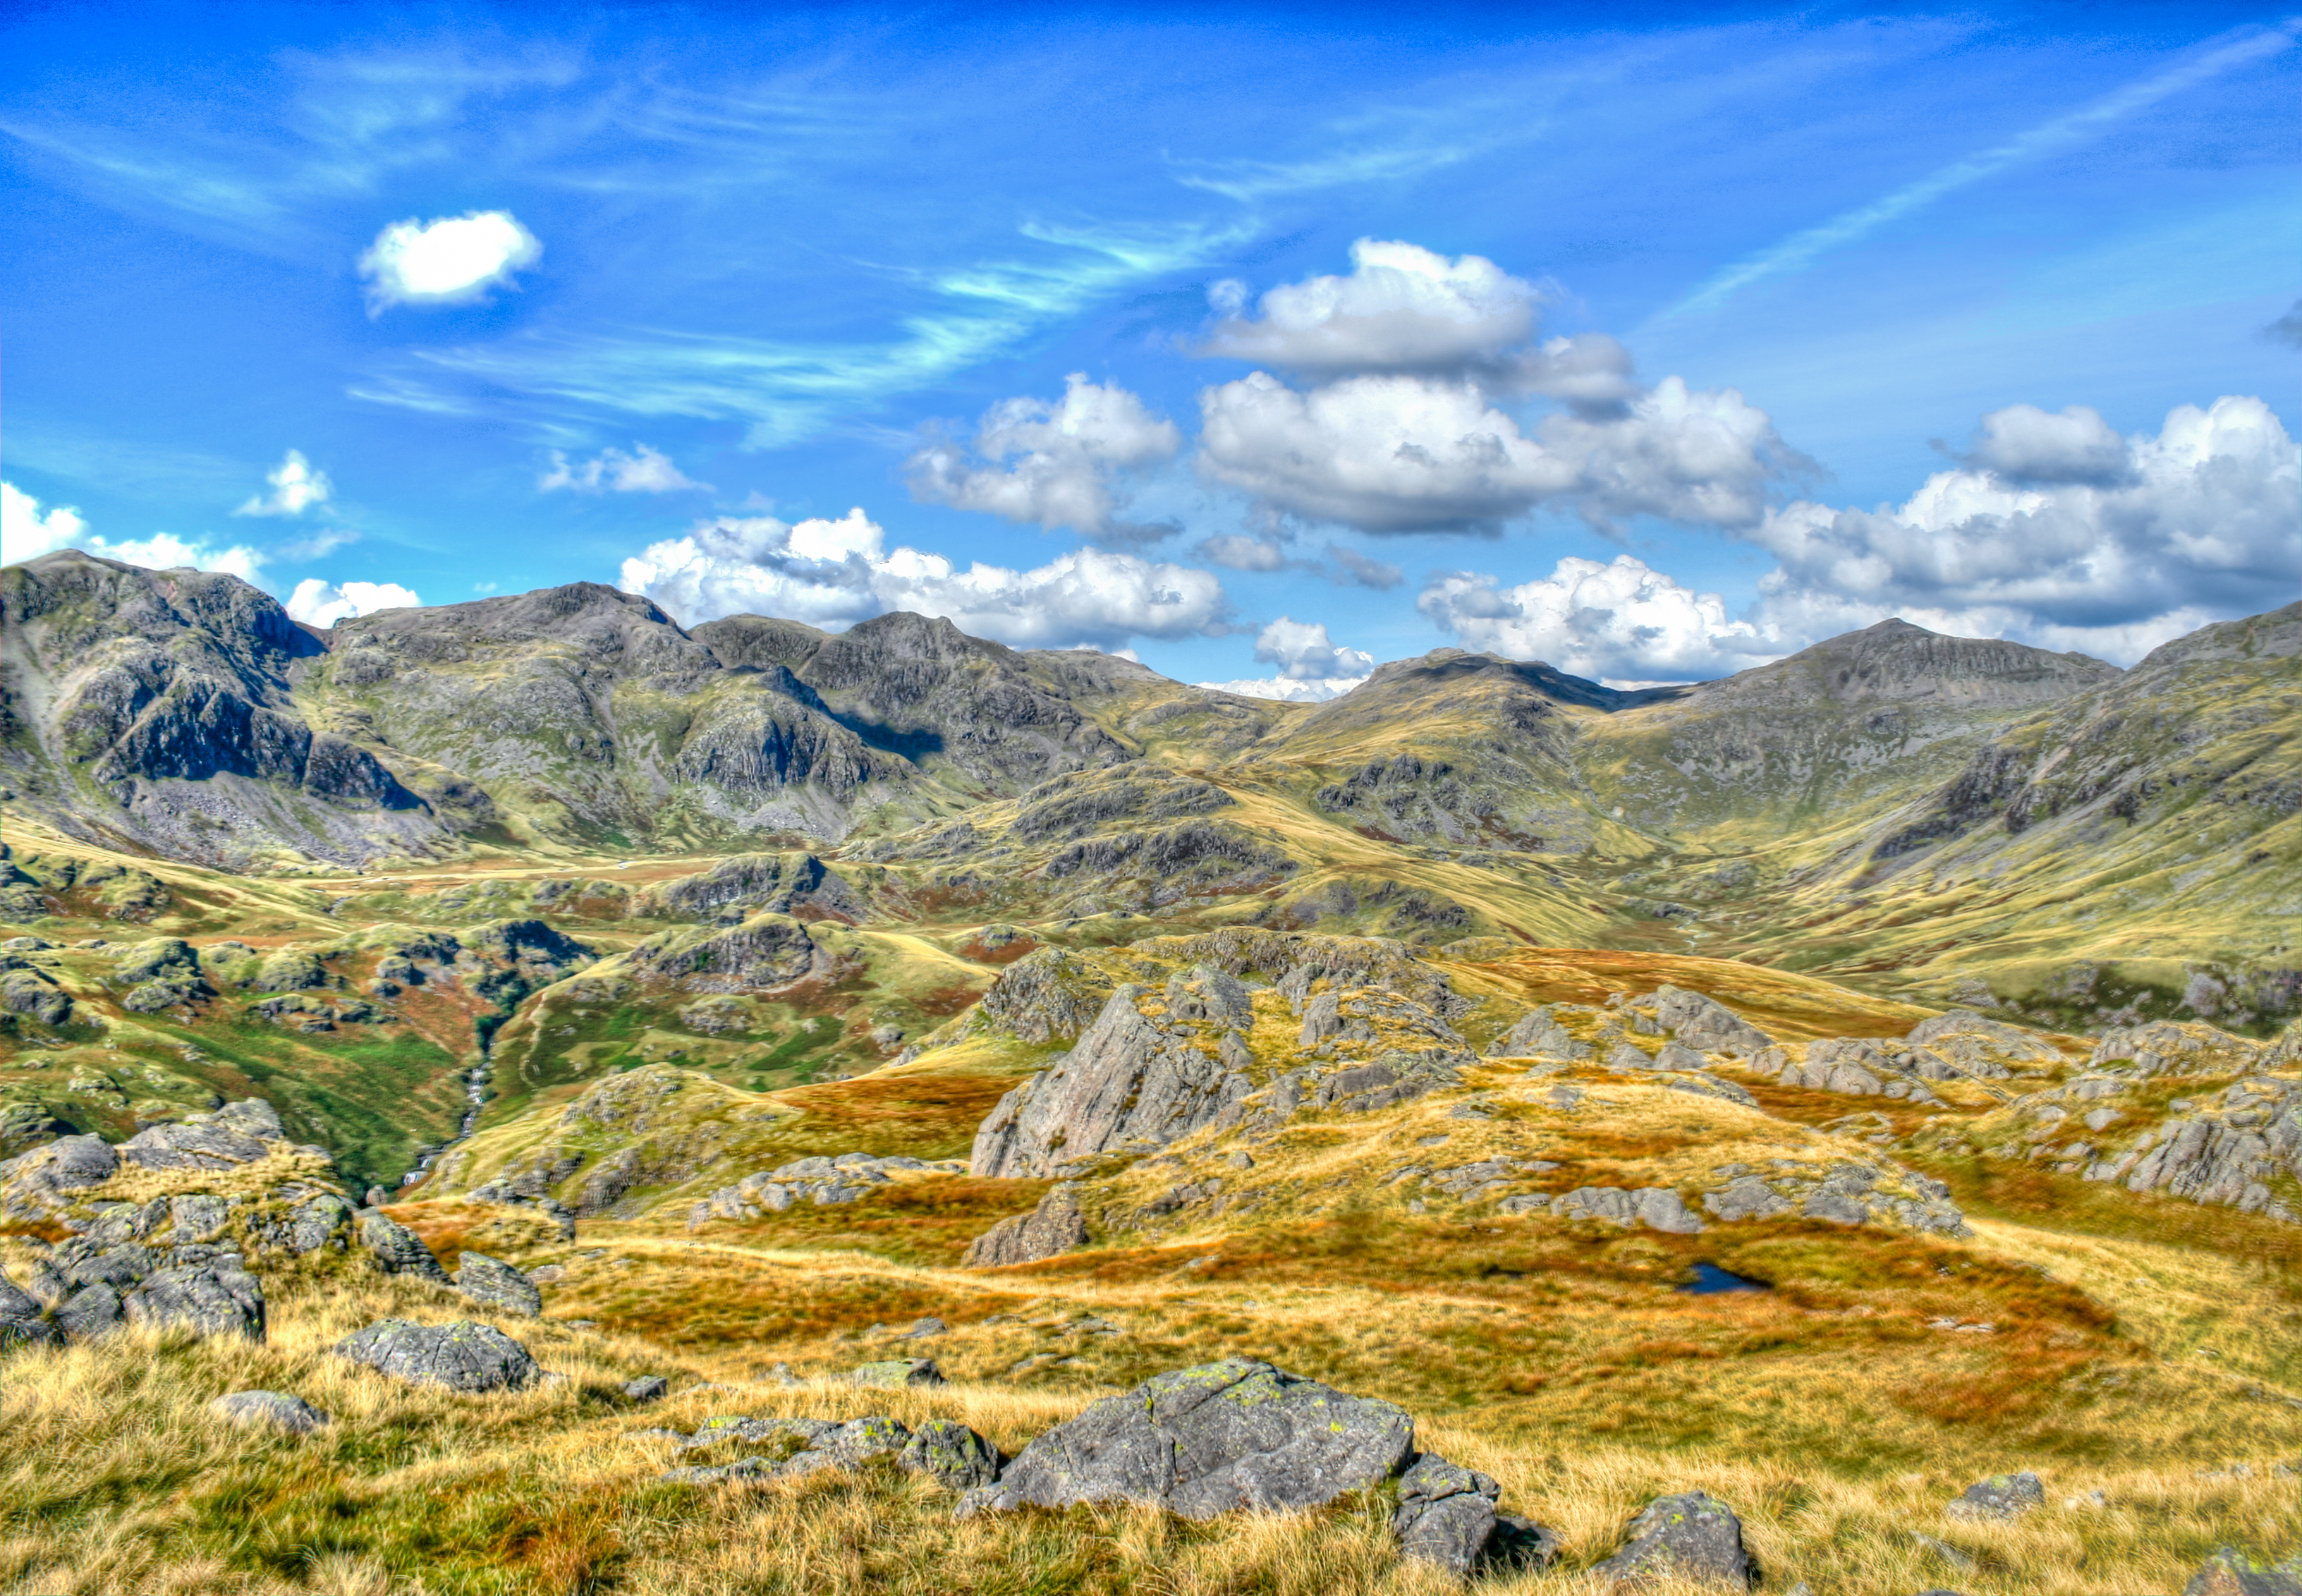
landscape, grass, wilderness, mountain, cloud, sky, meadow, hill, valley, mountain range, panorama, pasture, autumn, highland, ridge, plain, rocks, cumbria, hdr, clouds, mountains, alps, grassland, boulders, plateau, fell, loch, ecosystem, lakedistrict, tundra, fells, landform, scafell, scafellpike, mountain pass, geographical feature, mountainous landforms